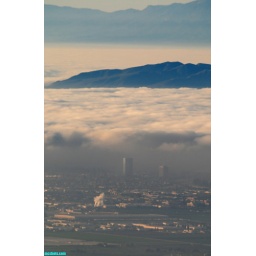
office towers in oxnard seen from boney mountain